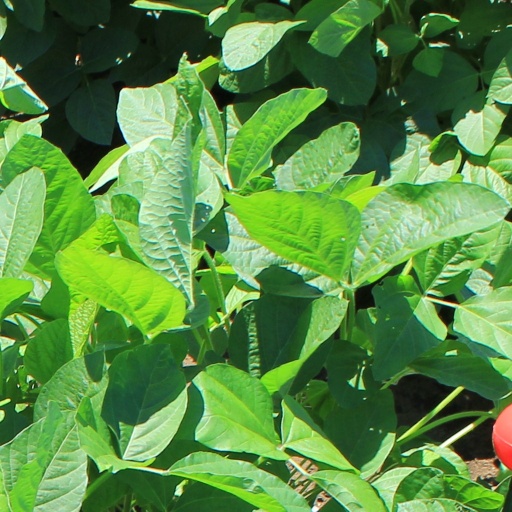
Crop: soybean